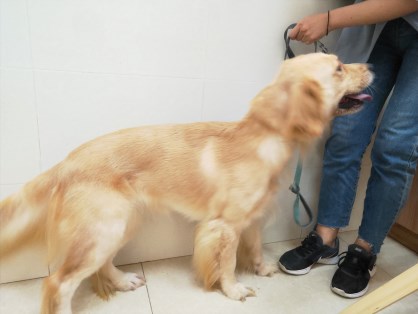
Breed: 5355-n000126-golden_retriever